Theophilus Eaton

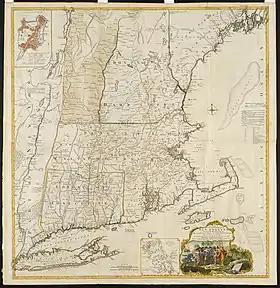
A map of the most inhabited part of New England Colonies

The Eaton children fared as follows. Daughter Mary Eaton married Judge Valentine Hill of Boston, a business associate of William Aspinwall, member of the Artillery Company, signatory of the Oath of a Freeman and real estate developer in 1647. (Gov. Eaton's brother, Nathaniel Eaton, the first Headmaster of Harvard and builder of Harvard's first College was present as a witness.) Samuel Eaton became one of the seven founding members and signatories of the Harvard Corporation by charter in 1650, then, in 1654, married Mabel (Harlakenden) Haynes, widow of John Haynes, 4th Gov. of Massachusetts Bay Colony and later 1st Gov. of Connecticut Colony. Both of them died in the small pox epidemic of 1655. Hannah Eaton married William Jones, 24th Lt. Gov. of Connecticut and Magistrate for the United Colonies, in 1659. He and Davenport hosted in secret two regicides from Britain in the Judges' Cave in New Haven. Theophilus Eaton, Jr., or Ellis, as he was known, returned to England with his mother after his father's death, settled in Dublin, Ireland, and married Catherine (daughter of Captain Thomas Maunsell and Alphra Crayford) in 1649, and their daughter Anne married her first cousin Colonel Thomas Maunsell. He is ancestor to many members of prominent Anglo-Irish families to this day. Their daughter Elizabeth died in London in March 1637 before the family departed for the colonies.